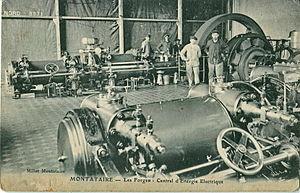
Carte postale ancienne éditée par Millet à Montataire MONTATAIRE - Les Forges - Central d'Energie Electrique. On distingue au second plan une machine à vapeur fixe dont le volant entraîne une génératrice, et, au second plan, une partie d'une seconde machine à vapeur
Le mot dynamo est l'abréviation de « machine dynamoélectrique ». La dynamo désigne une machine électrique, à courant continu qui fonctionne en générateur électrique. Elle convertit l'énergie mécanique en énergie électrique en utilisant l'induction électromagnétique, de façon similaire à une magnéto. La dynamo est moins utilisée que l'autre type de générateur, les alternateurs, étant en général un peu plus coûteuse et de moindre rendement.
Montataire est une commune française située dans le département de l'Oise en région Hauts-de-France.